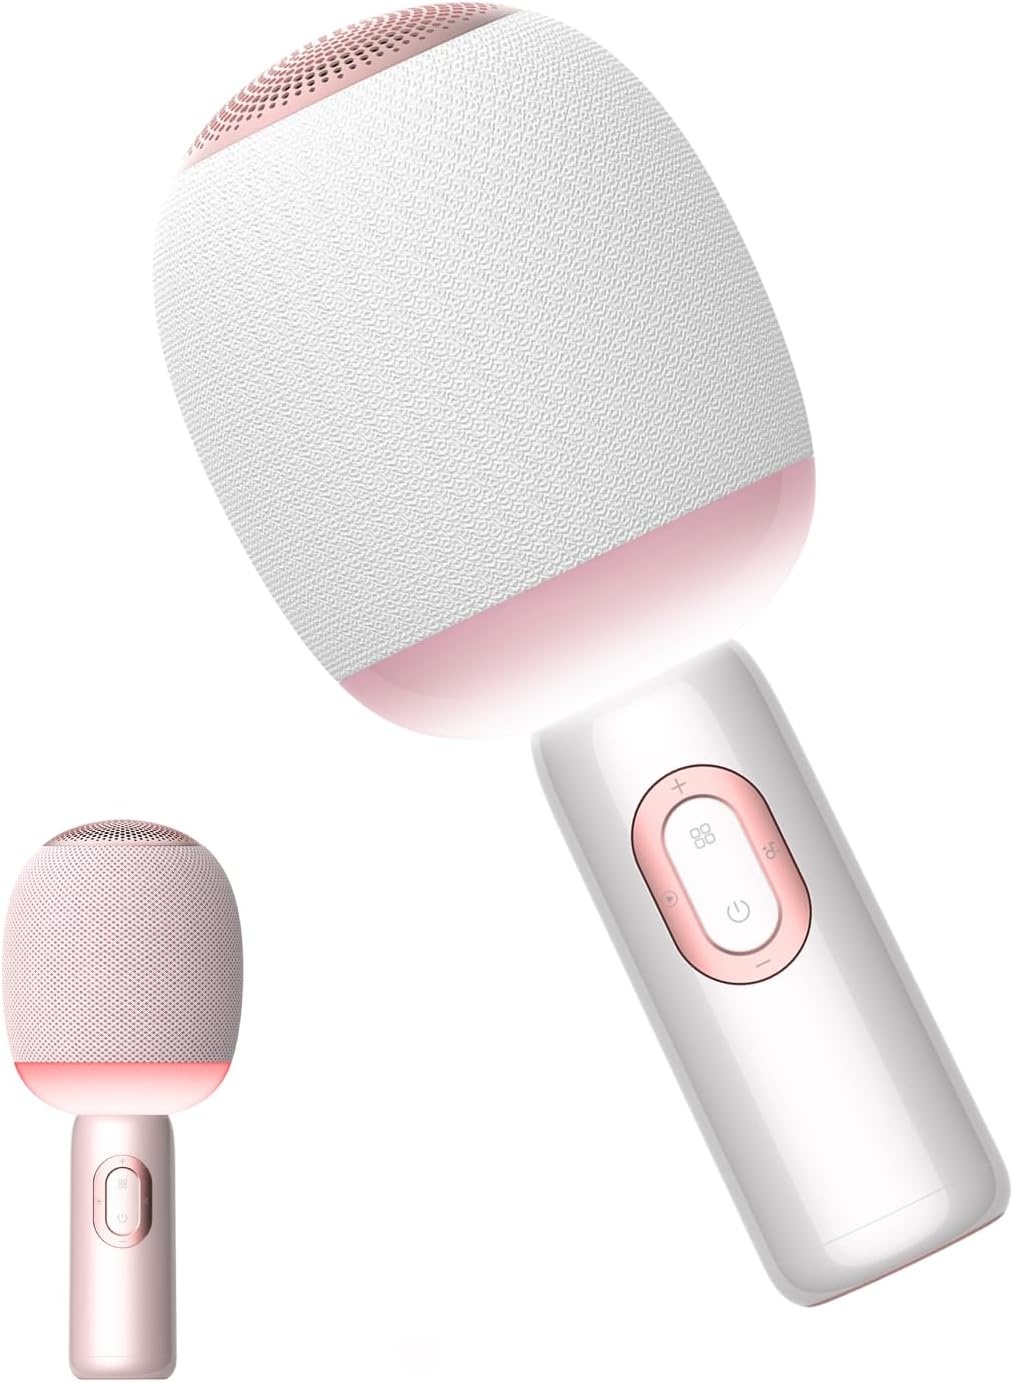
Wireless Bluetooth karaoke Microphone, 5-in-1 Portable Handheld Microphone for iPhone, Karaoke Microfono with Dynamic Lights for Car / Home Party, Music Record, Duet Singing Mic for Kids Adults-White
Overview Recommended Uses For Product : Karaoke, Singing, Streaming, Video Conference Brand : PUREMIC Model Name : MagicMic-M7 Connectivity Technology : Bluetooth Connector Type : 3.5 mm Jack, USB Type-C Special Feature : 1-Touch Recording, 8 Joys Sound Tune, Autotune Function, Multi Lights, Vocal Elimination Compatible Devices : Karaoke Machine, Personal Computer, Smartphone, Speaker, Tablet Color : White Included Components : Audio Cable x 1, Charging Converter x 1, Manual x 1, Microphone x 1 Polar Pattern : Unidirectional About this item 【5-IN-1 Multifunctional Microphone】This 5-in-1 microphone for singing instantly energizes your party in just 5 seconds. Its quick setup allows you to enjoy the joy with your family and friends. It effortlessly functions as a singing microphone, karaoke machine, Bluetooth speaker, amplifier, recorder, voice changer, and night light. The Bluetooth microphone system offers various modes such as speech mode, karaoke, KTV, and original sound mode, catering to different occasions like car karaoke, classroom, speech, and family gatherings. The voice mode is particularly suitable for speeches and voice training. 【3 Versatile Connectivity Options】This portable singing microphone offers three versatile connectivity ways, including Bluetooth 5.0, a 3.5mm auxiliary cable, and a 3.5mm wired headphone input, allowing you to record music with various singing applications. The mini karaoke microphone is compatible with iPhone/Android Phone/iPad/smart TVs and supports singing with lyrics or accompaniment. 【Sound by Vifa Danish Century-Old Brand】The wireless Bluetooth karaoke microphone from the renowned Danish brand Vifa combines advanced DSP sound chip and audio processing by Vifa for exceptional sound quality. With dual 8W speakers, the portable TV microphone delivers powerful and warm sound with remarkable clarity. The one-click vocal elimination function removes the vocals from songs and transforms them into instrumental tracks, creating an ideal music concert atmosphere. The karaoke car microphone is not only a karaoke machine but also a high-fidelity audio speaker. 【8 different sound effects】The microphone that records feature 8 different sound effects available for switching, including original, pop, cartoon, electronic, classical, folk, KTV, and hosting. Users can choose the desired sound effect mode according to their needs. For example, the original mode is suitable for singing original songs, while the pop mode is ideal for performing pop songs. The cartoon mode is suitable for dubbing. The electronic mode is perfect for producing electronic music, and the classical mode can be used for singing songs in ancient styles. 【4 Soothing Sound Modes】4 different modes bring immersive relaxation, with the sound of crackling firewood, rain, ocean waves, and gentle breeze. The ambient light understands your desired mood, just tap the microfono top to activate it. With healing Monet tones and 16 RGB dynamic lights, you can switch between 5 lighting effects as you please, soothing your tiredness from a day's work. The singing machine is not just a necessity, but also a product that possesses emotional value along with the magic karaoke microphone's functional value.
Brand: PUREMIC
Category: Electronics > Audio > Audio Accessories > Karaoke System Accessories